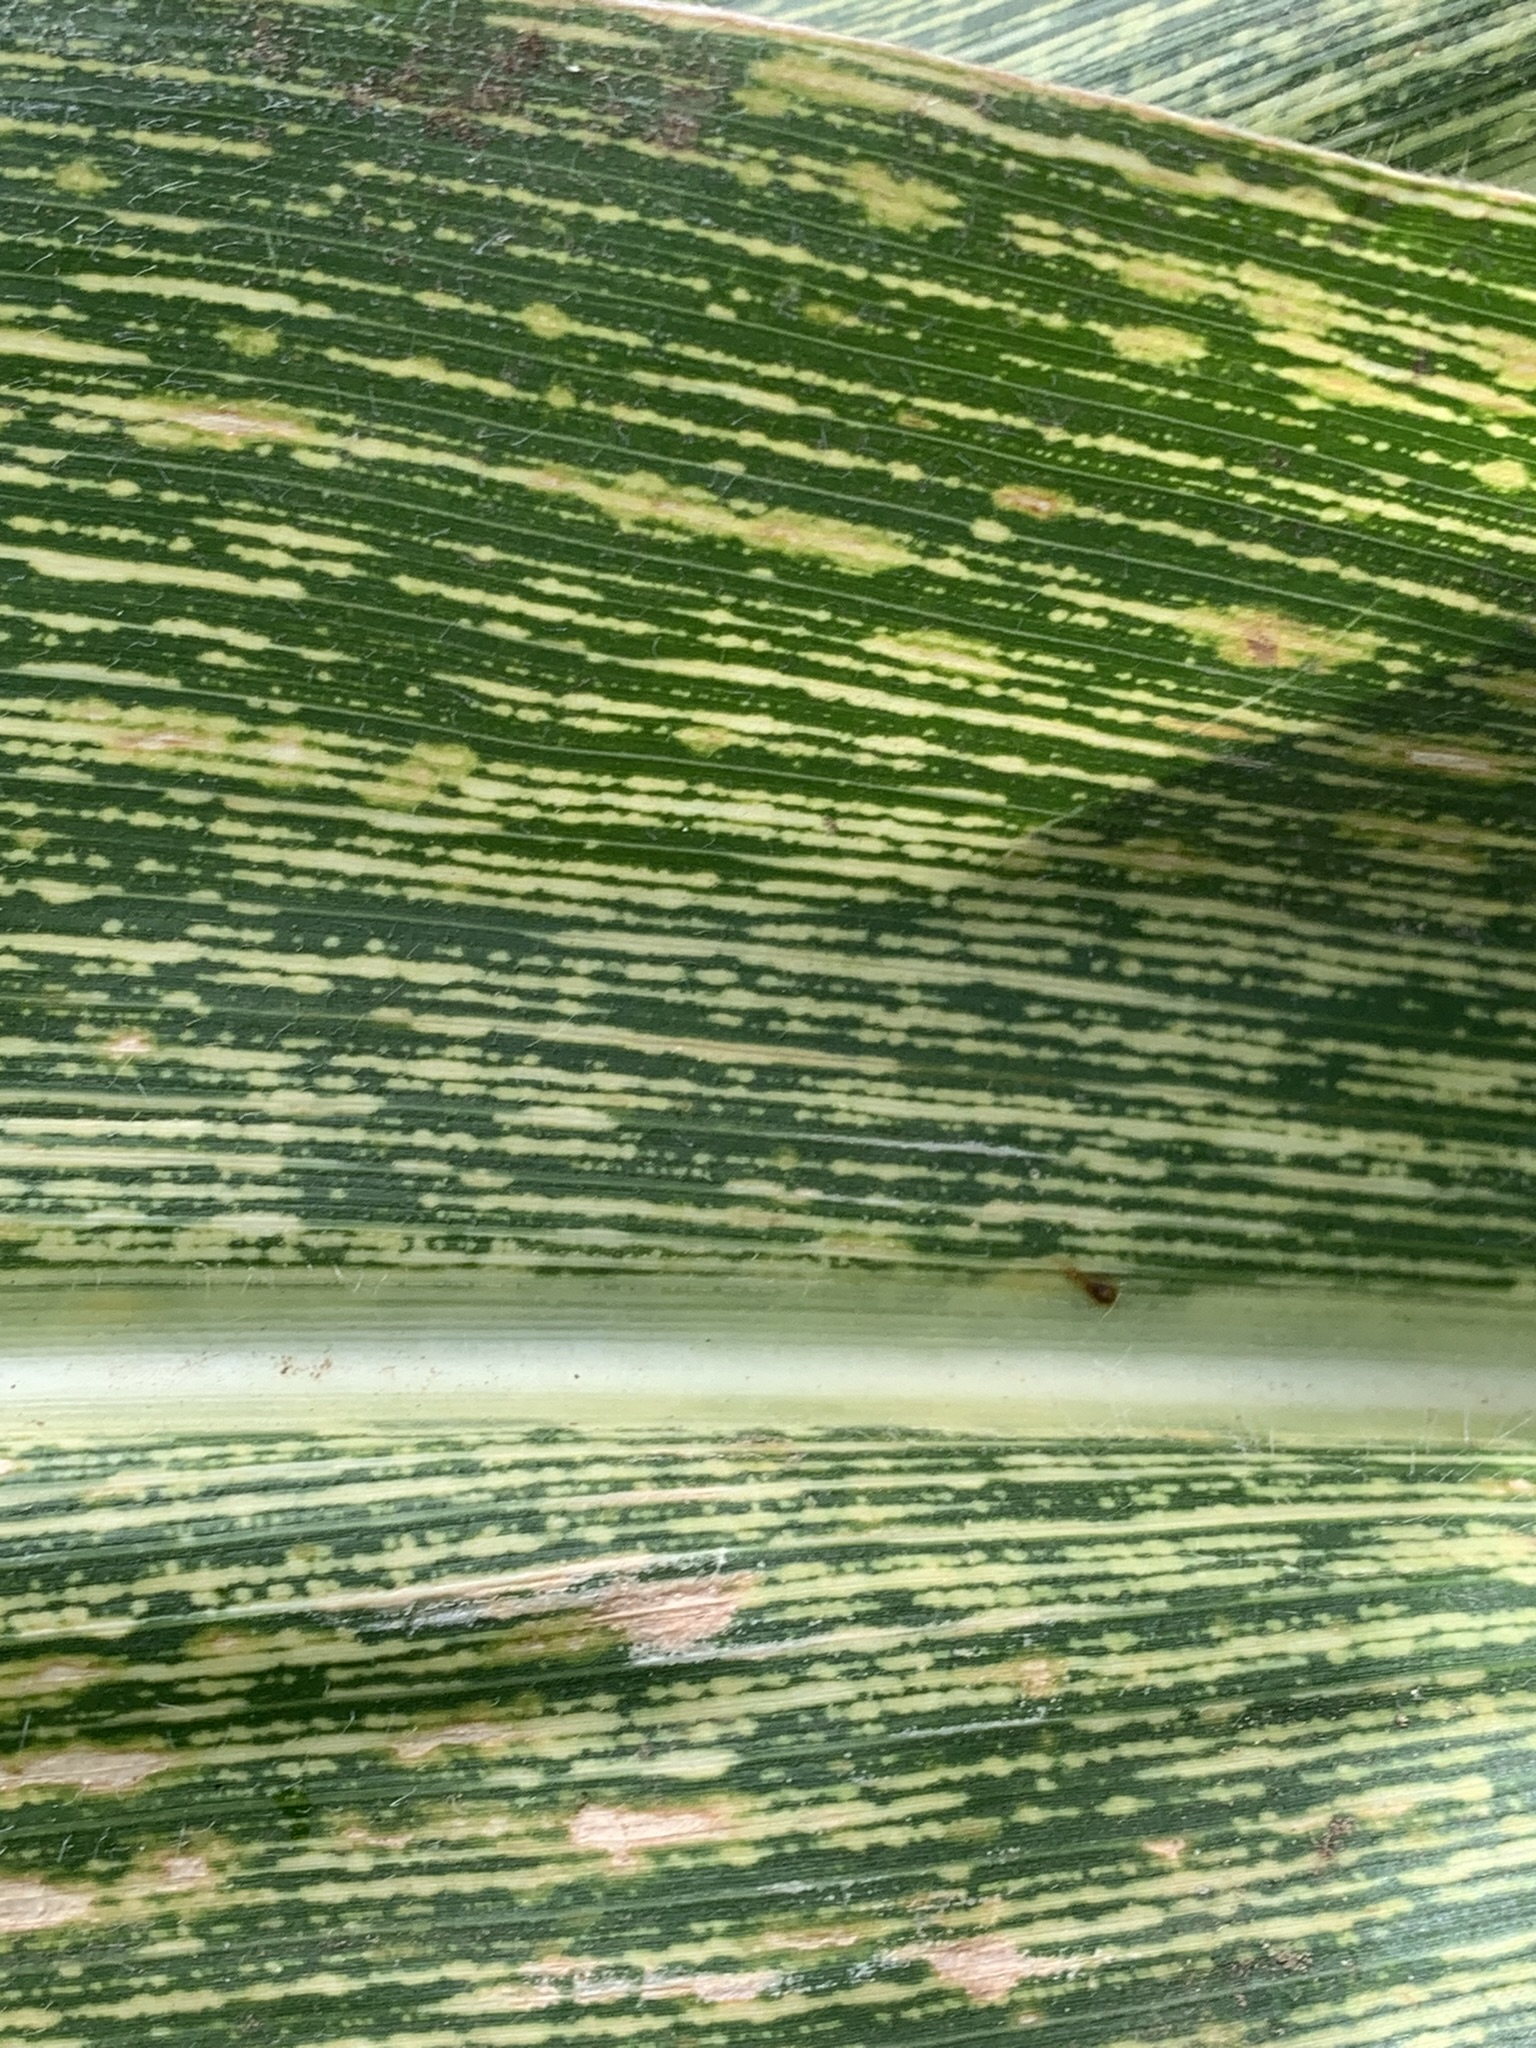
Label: MSV